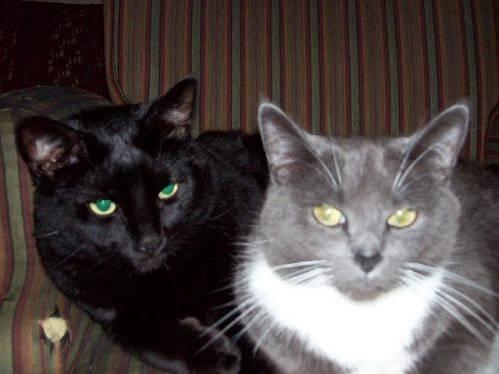
cat